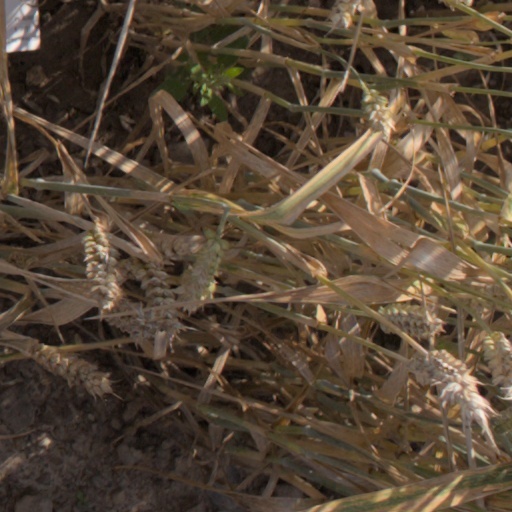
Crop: wheat